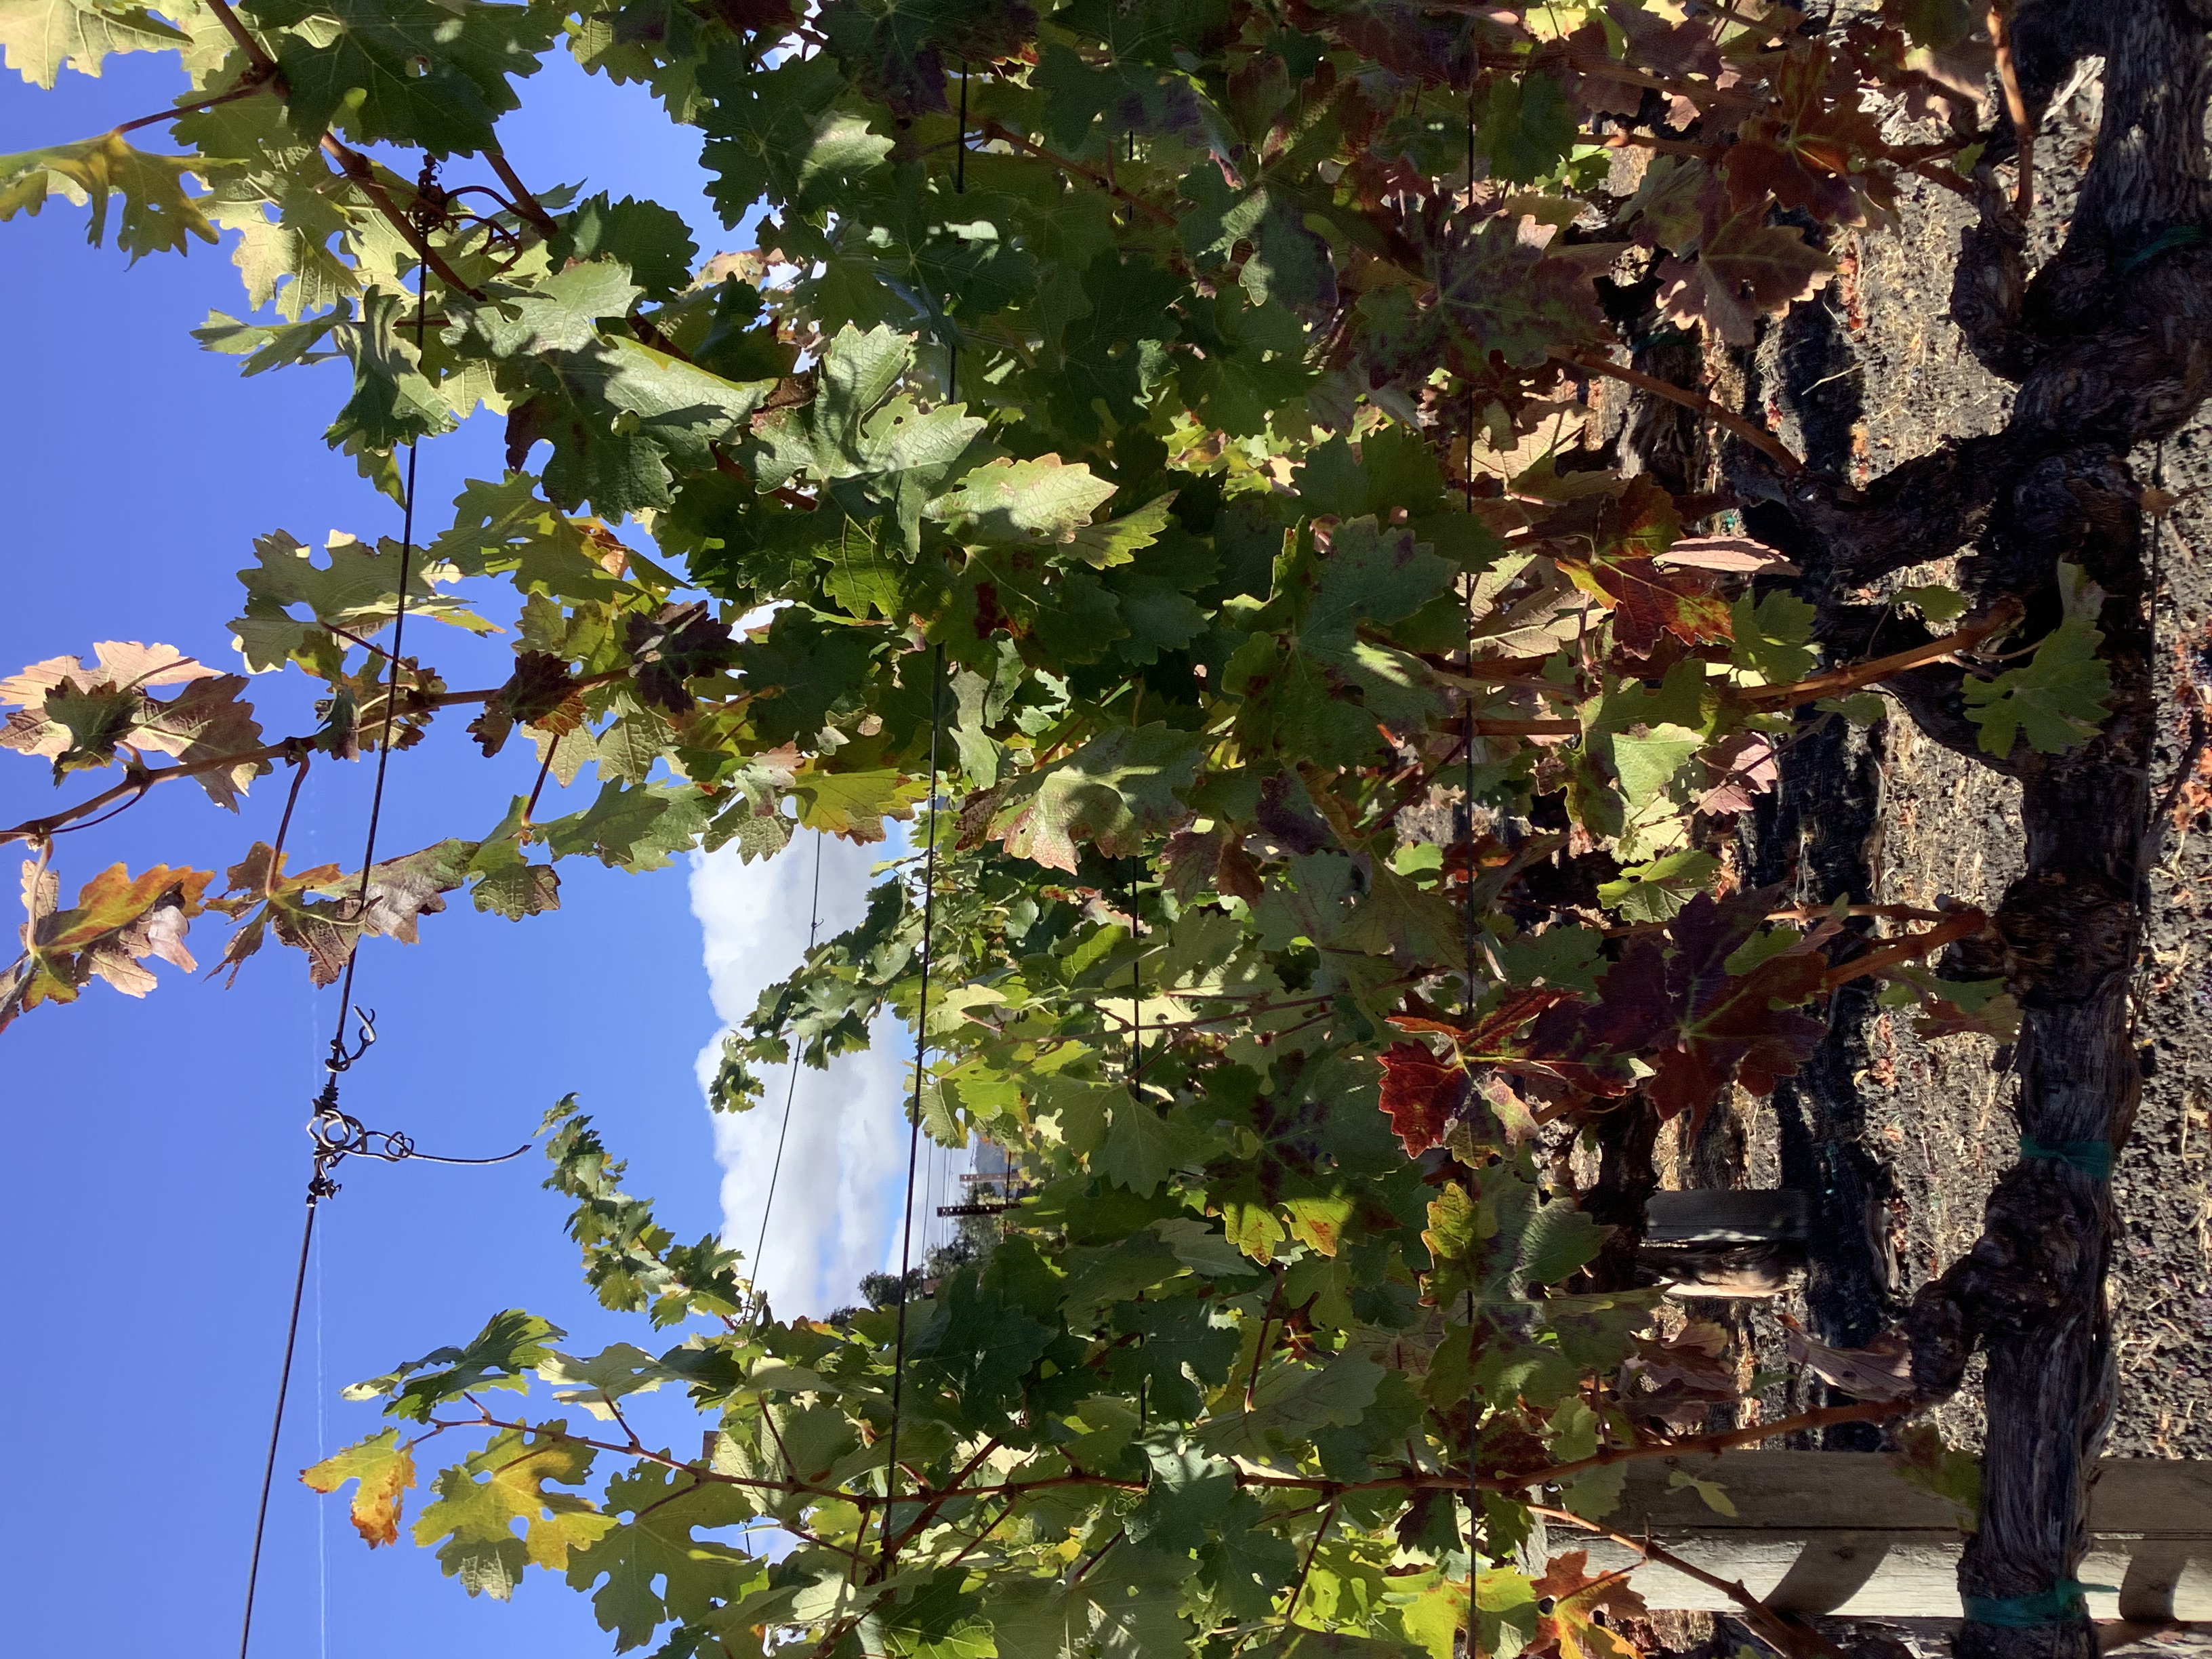
Label: Red Blotch